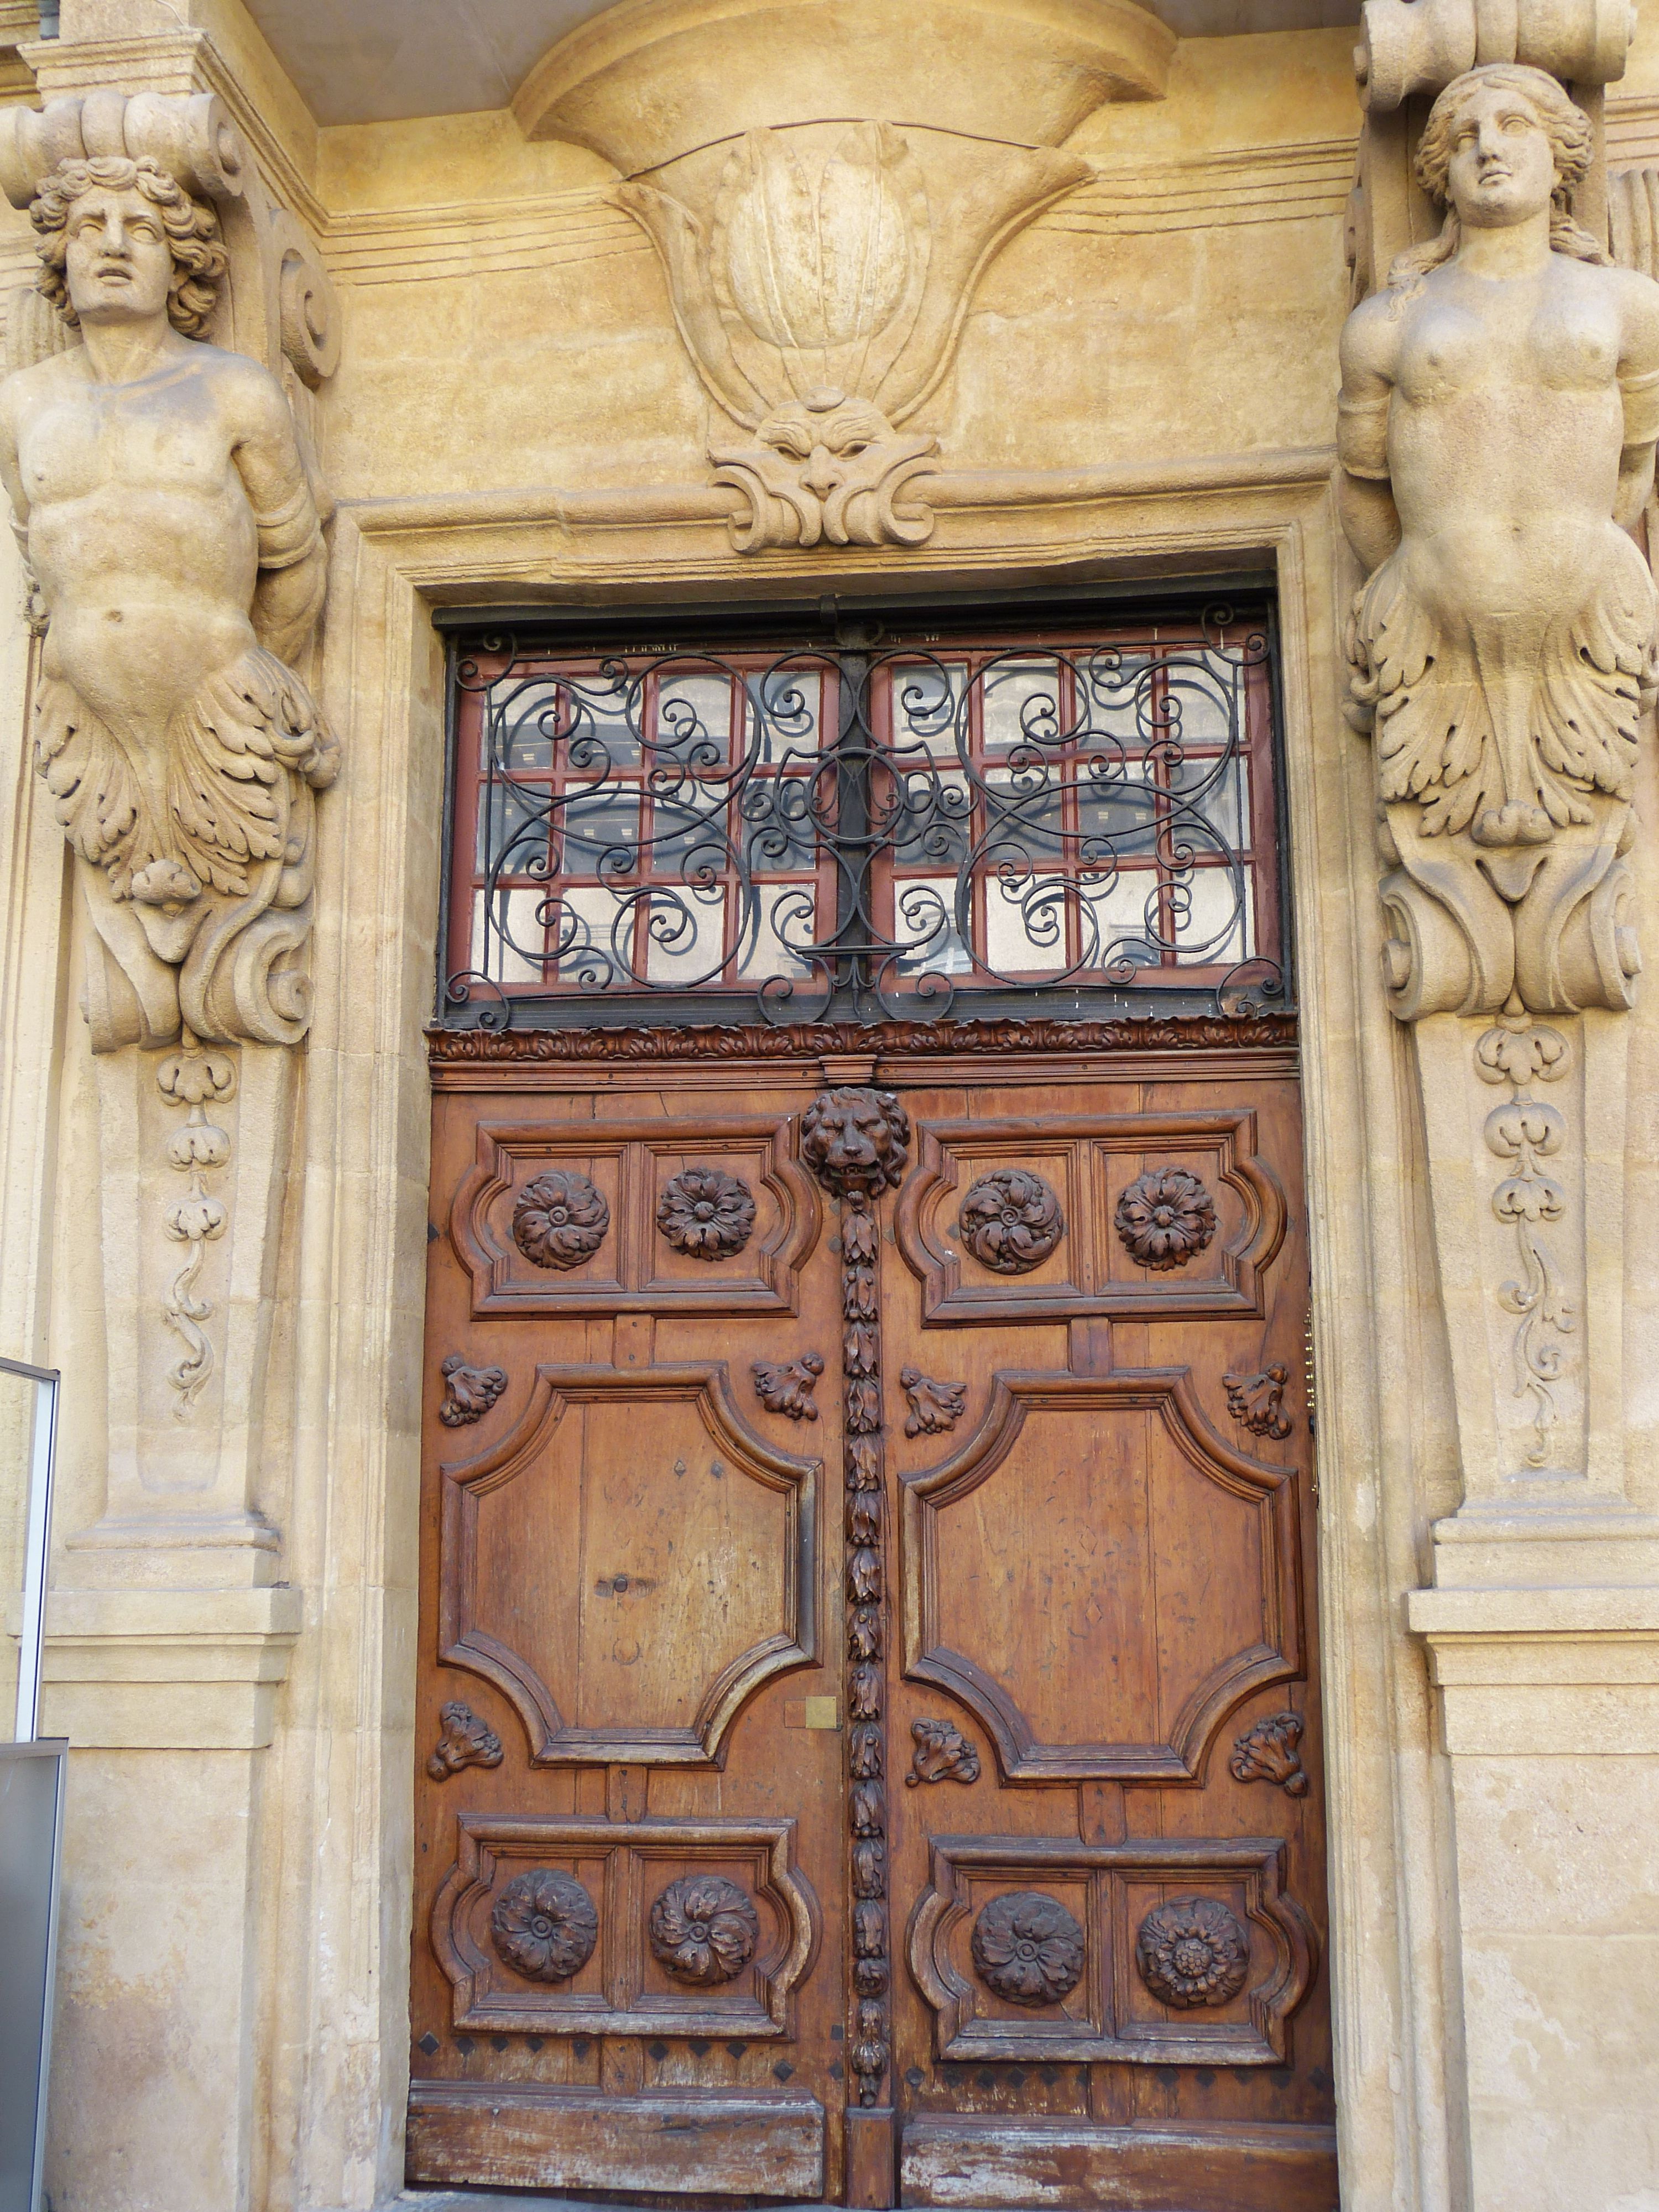
structure, wood, building, palace, france, statue, column, facade, door, goal, atlas, art, temple, provence, carving, relief, input, house entrance, historically, south of france, housewife, aix, atlant, ancient history